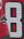
Number: 8